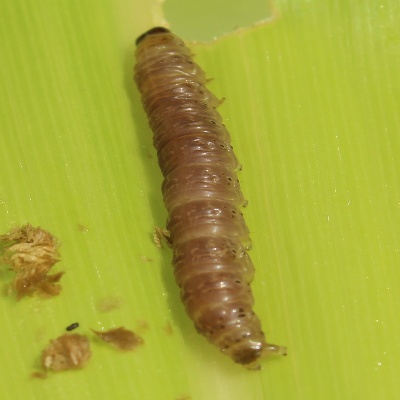
Crop: Maize
Condition: fall armyworm